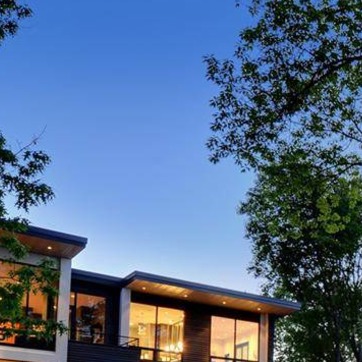
Material: sky